Singapore National Day parade

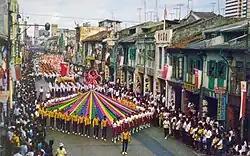
A scene from the National Day Parade, 1968, with a contingent from the People's Association in front.

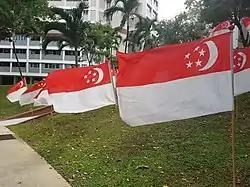
The flag of Singapore set up alongside pavements across the country

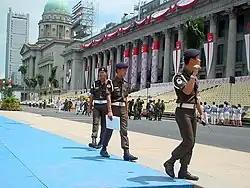
Singapore Armed Forces Military Police Command providing security coverage at the Padang during the National Day Parade in 2000.

Singapore celebrated its first National Day as an independent nation in 1966, one year after Singapore's separation from Malaysia on 9 August 1965.